Silver Bears

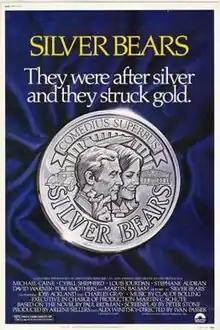
Official poster

Silver Bears is a 1978 British comedy crime thriller film based on a novel by Paul Erdman, directed by Ivan Passer and starring Michael Caine, Cybill Shepherd, Louis Jourdan and Joss Ackland. Caine portrays mob accountant "Doc" Fletcher who acquires a Swiss bank and a silver mine but must fight a complex struggle in order to keep hold of them.